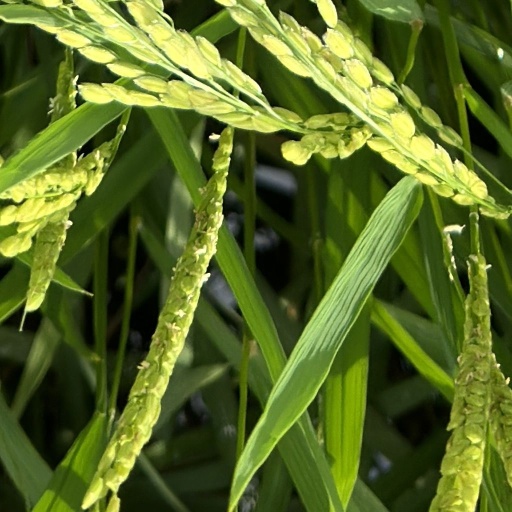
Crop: rice